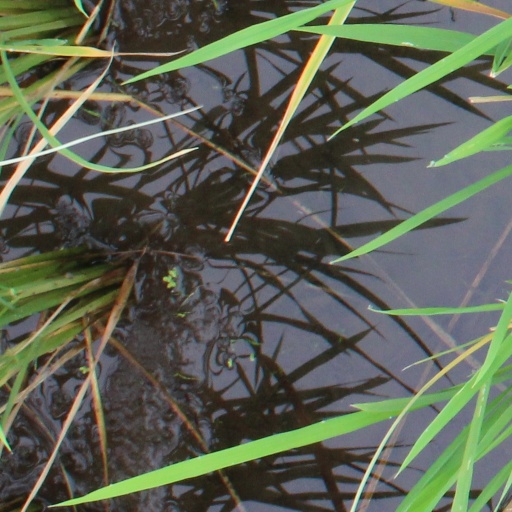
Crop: rice